Voices of Sarafina!

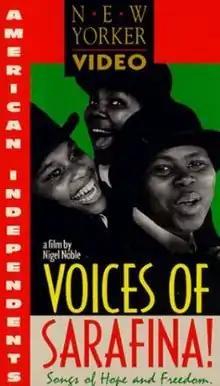
Film poster

Voices of Sarafina! is a 1988 American documentary film about the anti-apartheid musical stage play "Sarafina!" directed by Nigel Noble. It was screened in the Un Certain Regard section at the 1989 Cannes Film Festival.